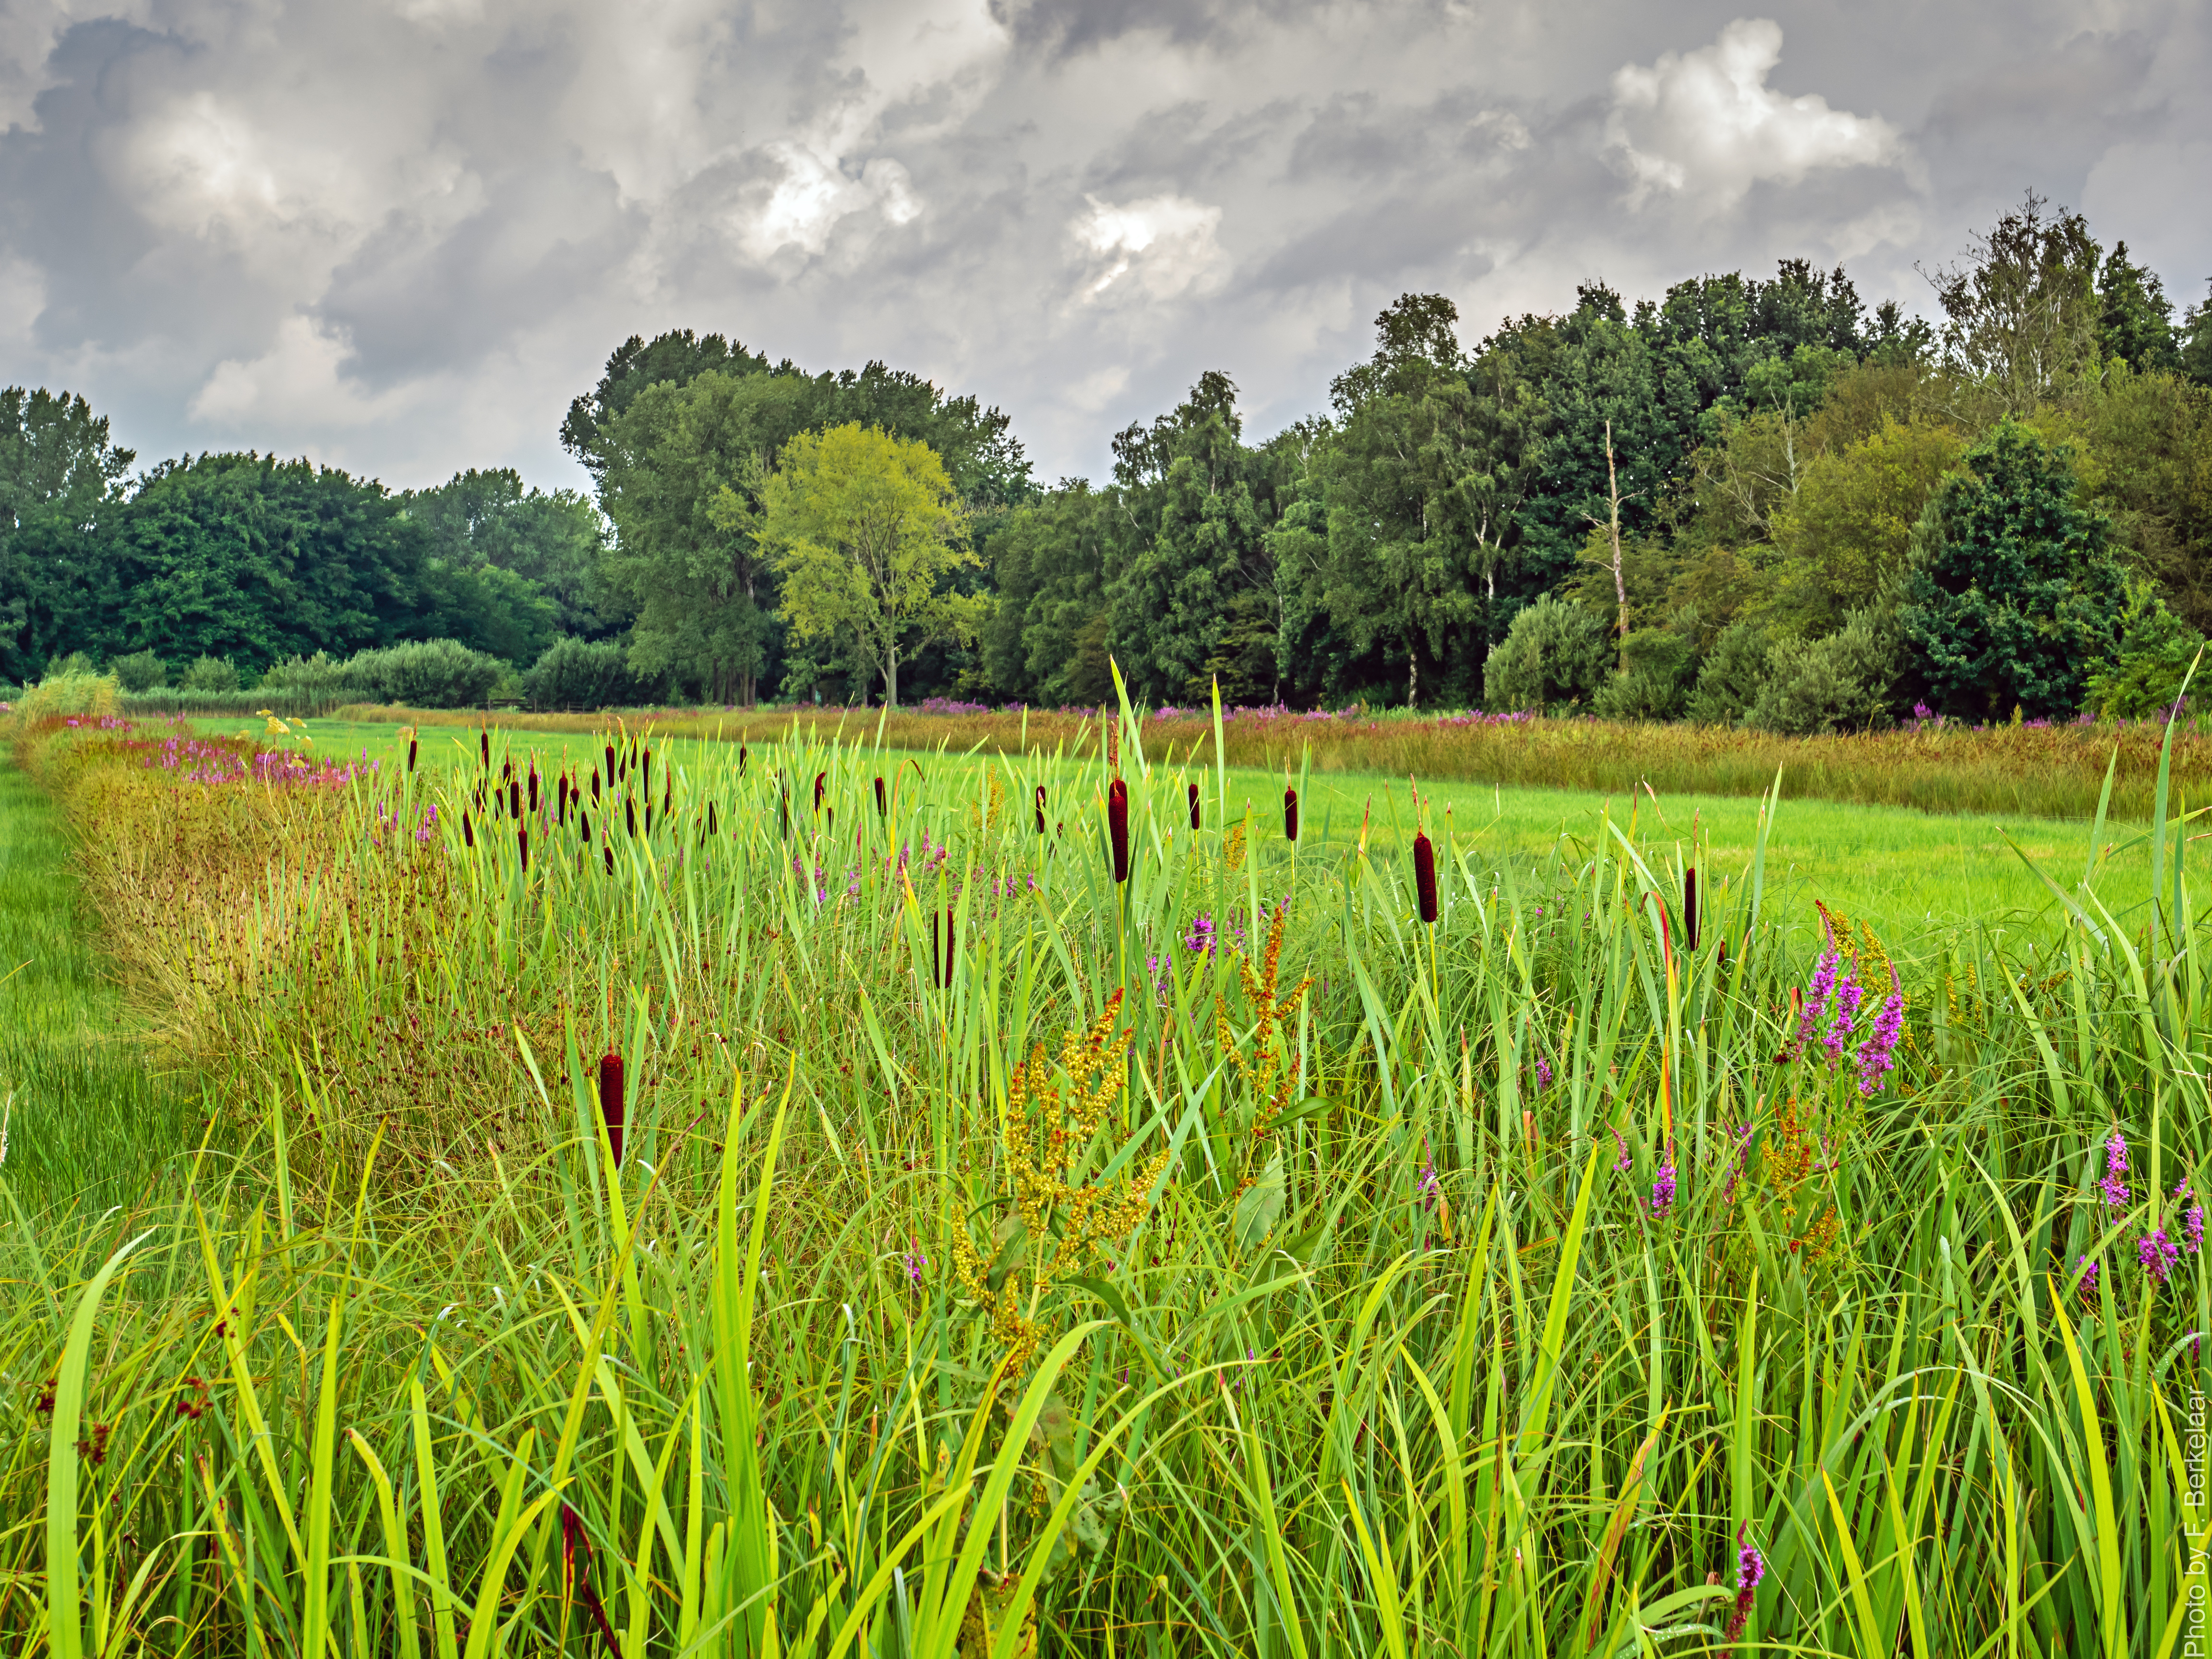
landscape, nature, grass, marsh, plant, field, lawn, meadow, prairie, leaf, flower, green, pasture, soil, agriculture, plain, wildflower, nederland, zuidholland, grassland, vegetation, wetland, landschaft, twop, woodland, habitat, ecosystem, landschap, natuur, nl, haastrecht, groenehartvanholland, polderstein, goudagoverwelle, gemeentekrimpenerwaard, steinsegroen, olympusm1240mmf28, weidelandschap, rural area, weide, paddy field, natural environment, geographical feature, grass family